Delisle triple murder

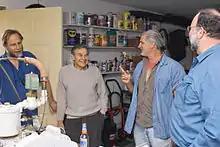
Gilles (Gil) Delisle (second from left), in 2005 with friends in the garage of Larned Asprey, including his business partner Bob Asprey (far right) who died the following January

The Delisle triple murder was the April 2010 fatal shooting of Gilles L. Delisle (69), his wife Helga Harries Delisle (72), and their business partner Peter J. Weith (68), at the Delisle home on Mesilla Hills Drive outside of Mesilla, near Las Cruces, New Mexico. A $10,000 reward was offered for information leading to the shooter.